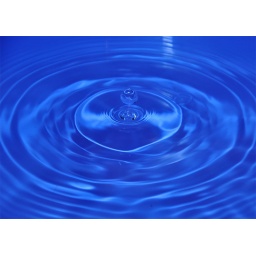
natural color.. normal water in a blue bucket .. no photo editing ..